Sky position (RA, Dec in degrees): 247.337, 9.802
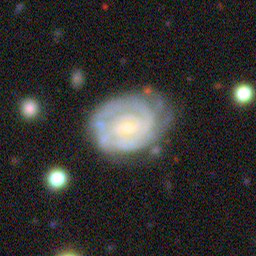
Galaxy morphology: Unbarred Tight Spiral Galaxies